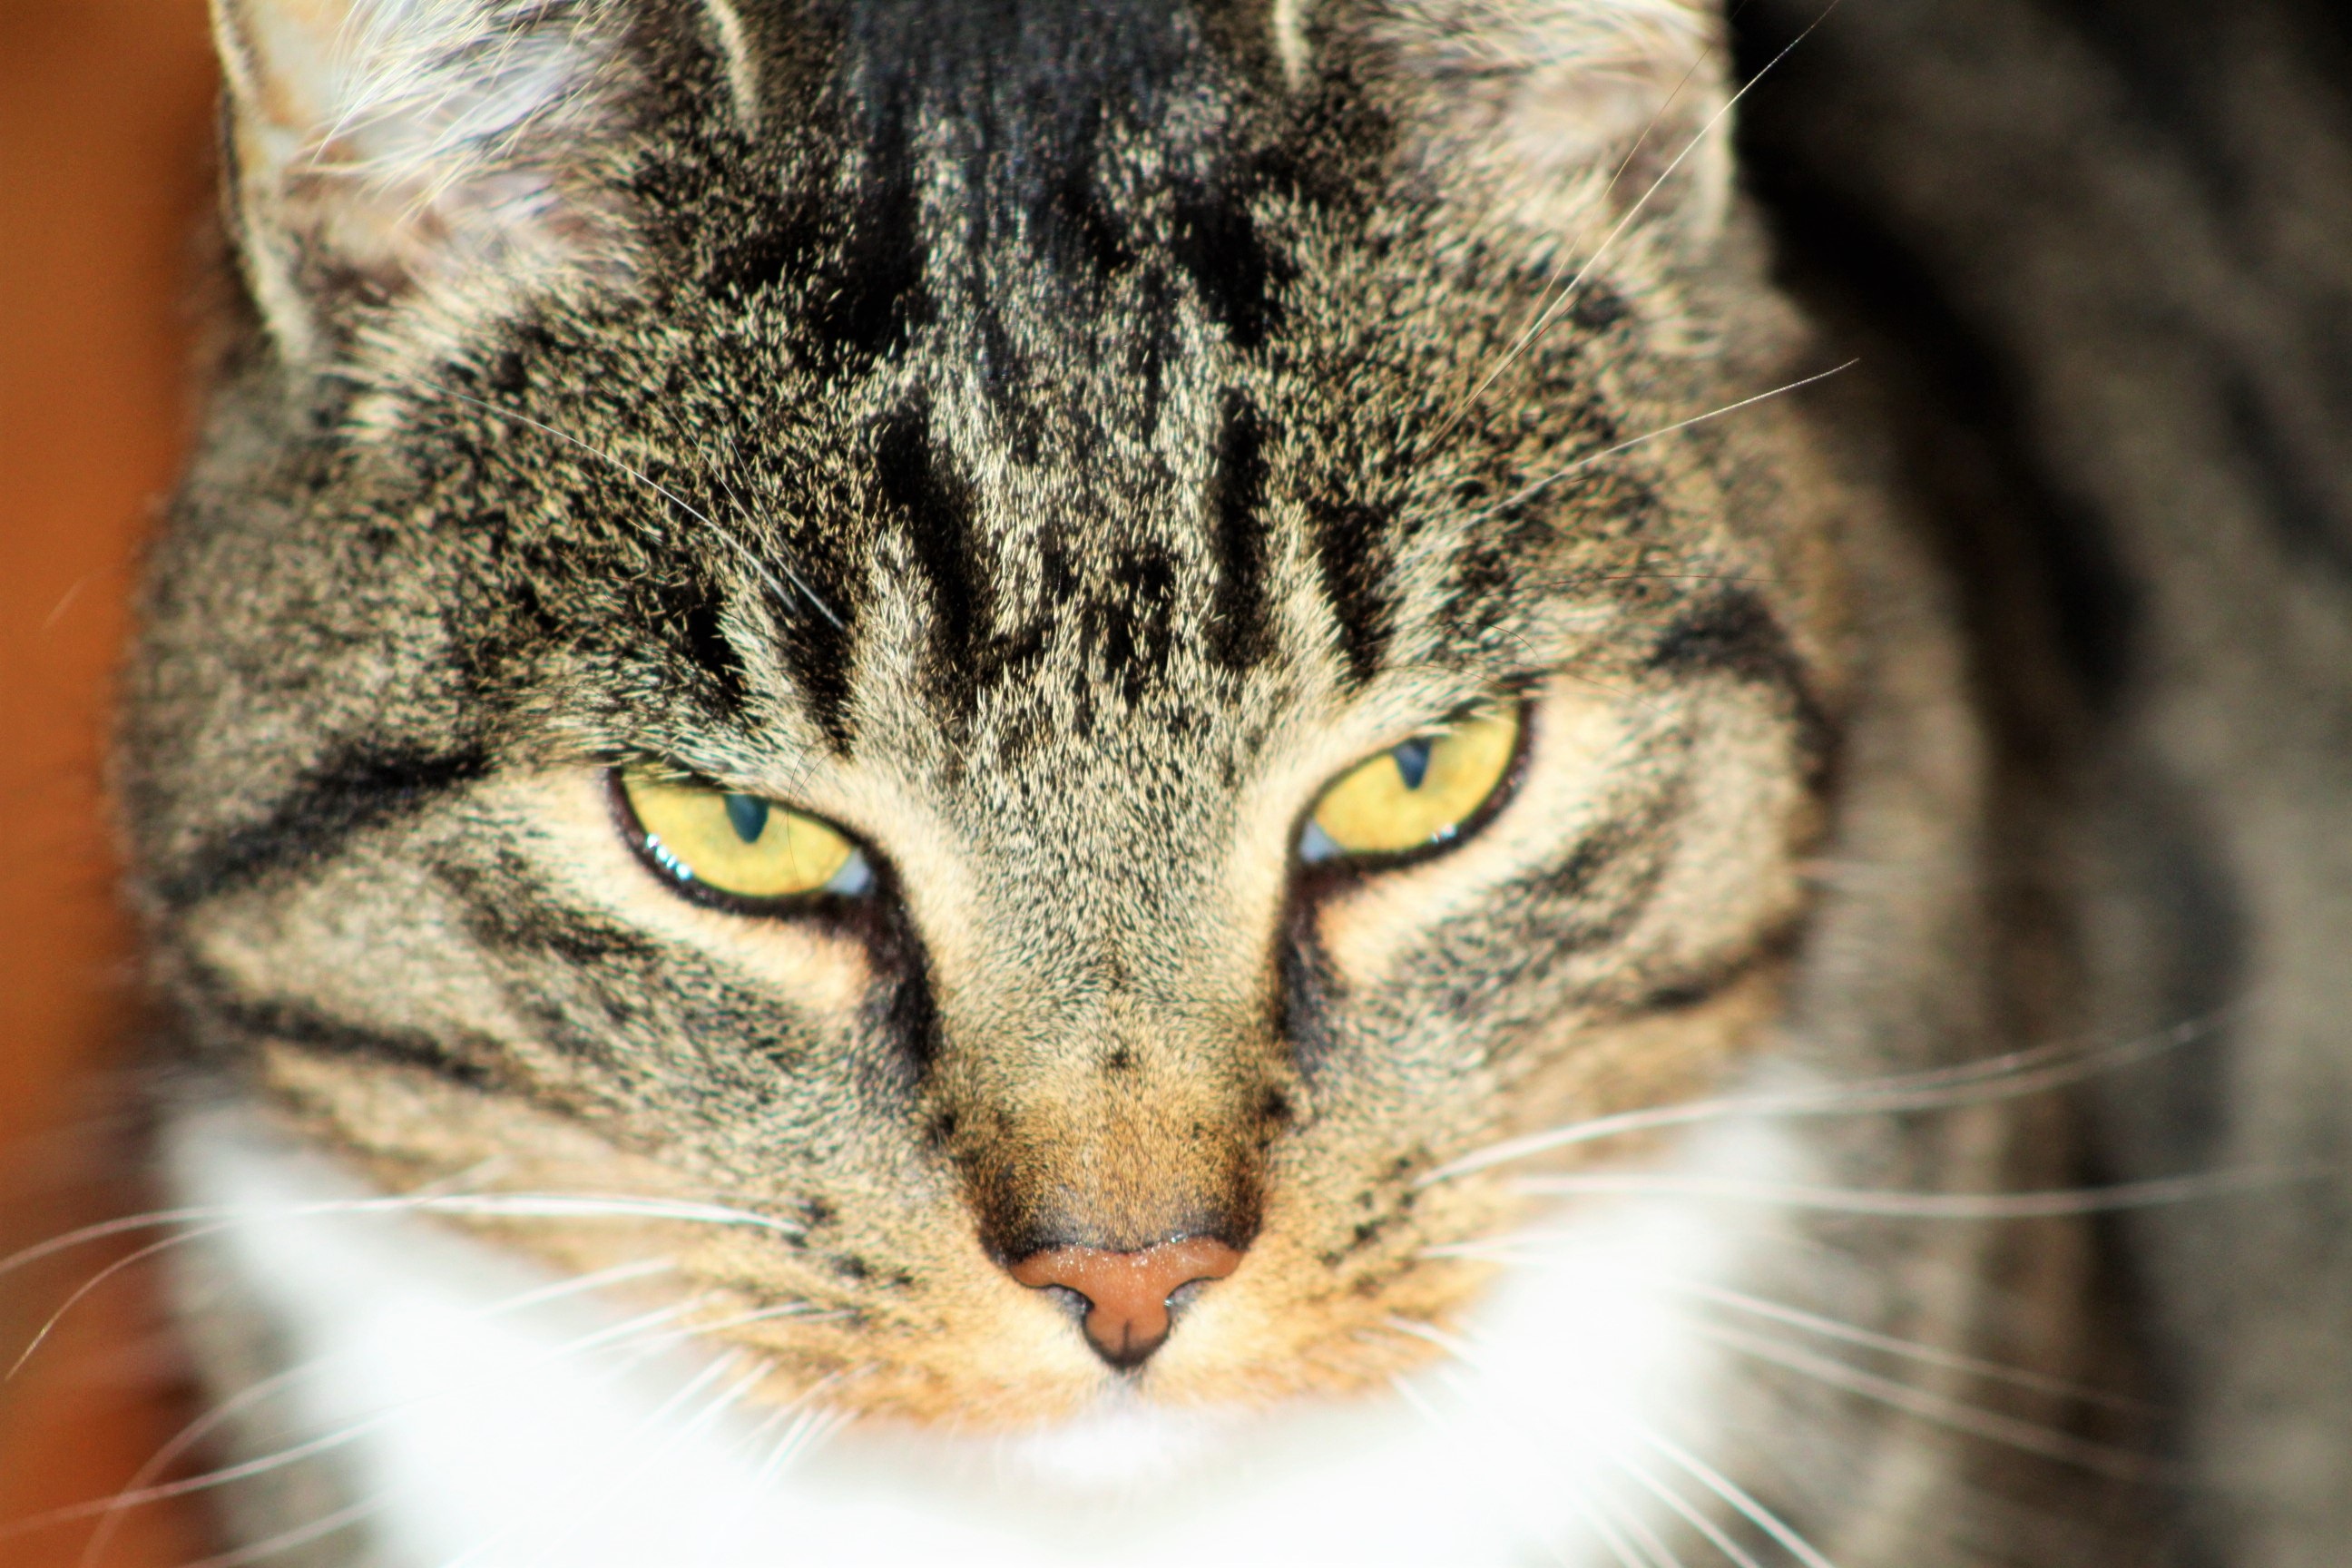
animal, pet, cat, mammal, fauna, close up, nose, whiskers, snout, eye, vertebrate, domestic cat, cute cat, mackerel, tabby cat, european shorthair, wild cat, small to medium sized cats, cat like mammal, domestic short haired cat, pixie bob, american shorthair